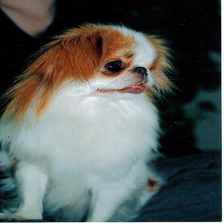
Species: dog
Breed: japanese chin